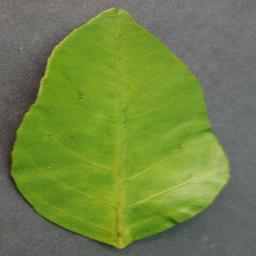
Label: Orange___Haunglongbing_(Citrus_greening)